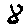
Label: 8